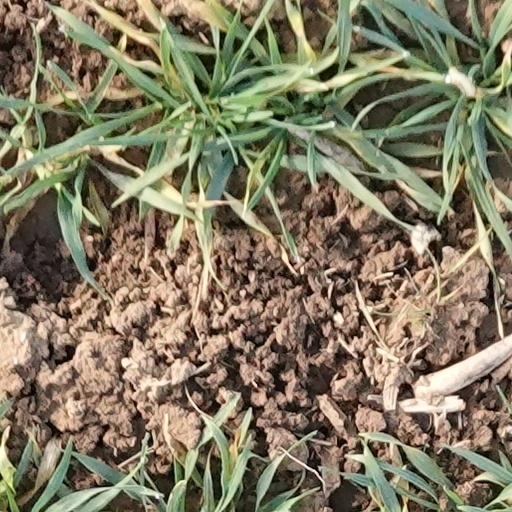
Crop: wheat